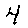
Label: 4